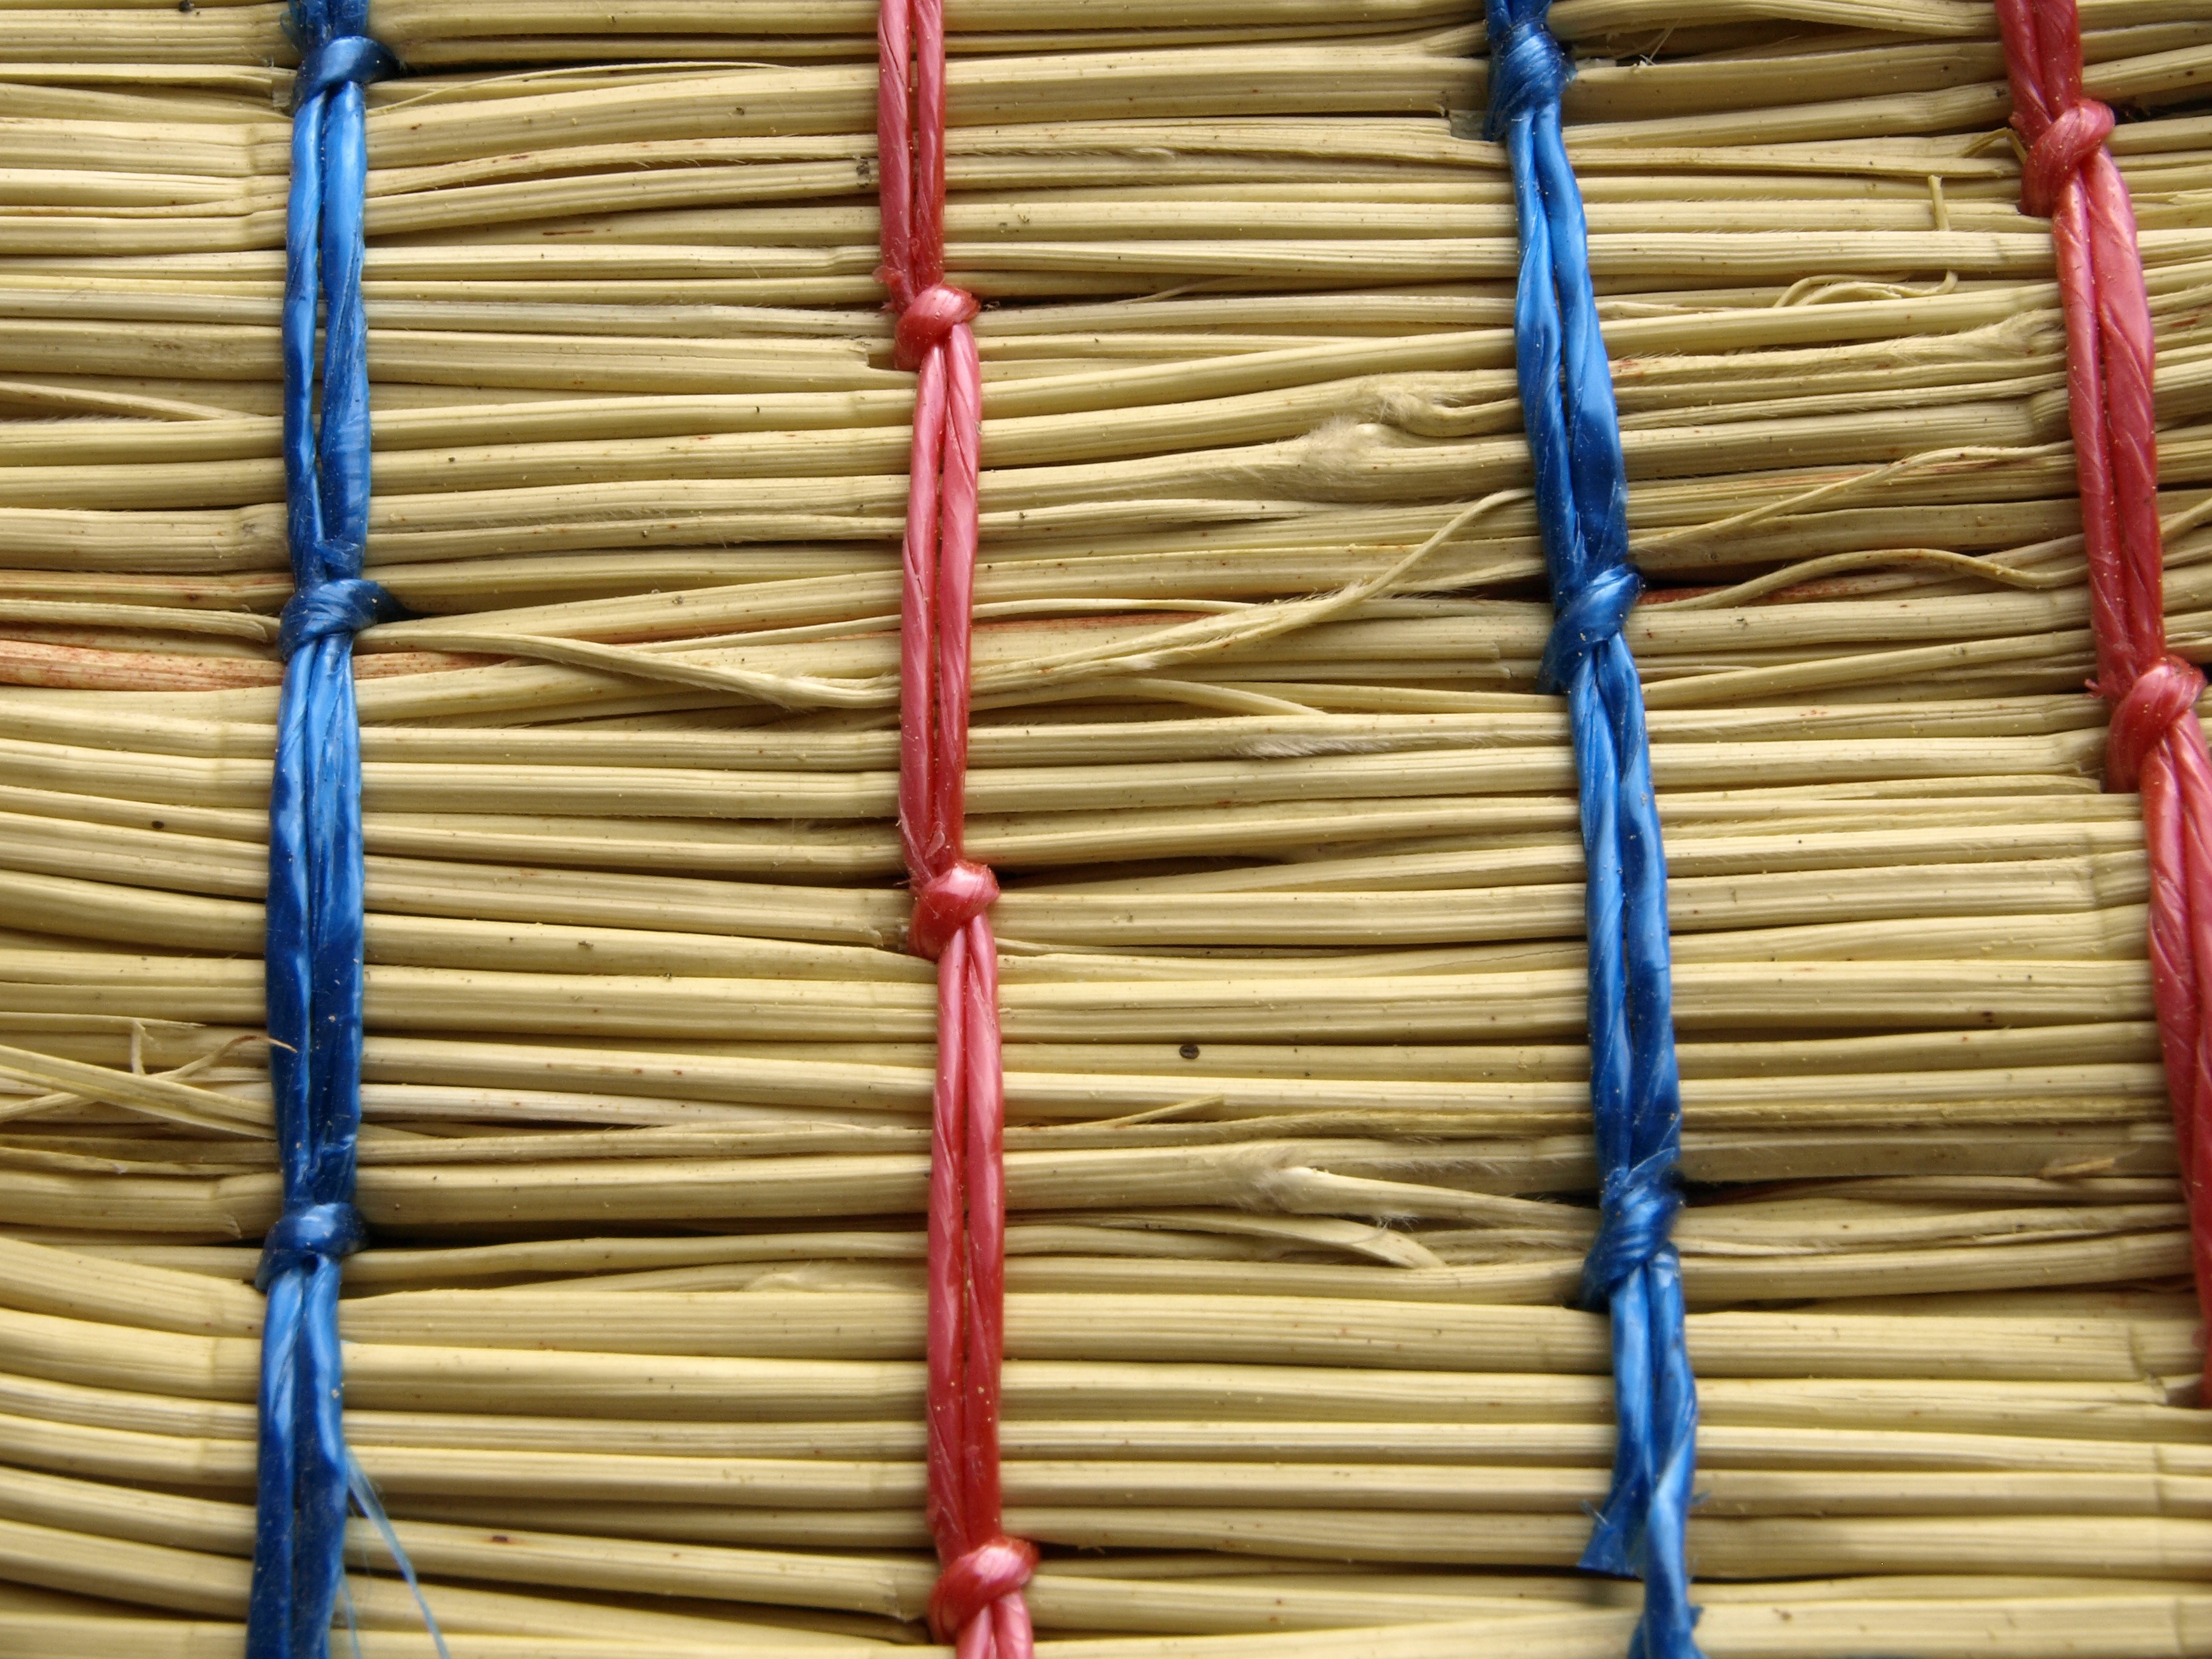
structure, wood, texture, pattern, color, close, interior design, close up, structures, art, lines, background, straw, bands, textures, bound, knot, broom, bristles, linked, interwoven, man made object, broom bristles, window covering, cue stick, straw broom